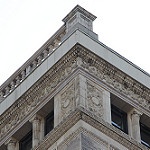
Label: buildings